Katherine Amelia Towle

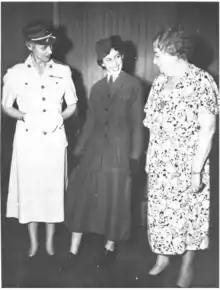
Katherine Towle (far left) in 1946, with Opha May Johnson (far right). They are looking at Opha May Johnson's uniform being worn by PFC Muriel Albert.

Towle was born in Towle, California on April 30, 1898. (The town was named after her paternal grandfather and uncles who settled there in the 1850s.) She moved with her family to California in 1908. She graduated with honors from University of California, Berkeley in 1920, then later earned a Master's degree in political science in 1935.